The Riviera (Boston, Massachusetts)

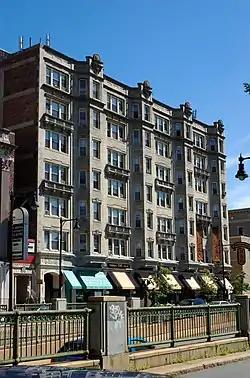

The Riviera is an historic apartment building at 270 Huntington Avenue in Boston, Massachusetts. Built in 1923, it is a seven-story brick and concrete structure developed by Coleman & Gilbert and designed by Fred A. Norcross. Norcross was a prolific builder of apartment and tenement blocks for the city's burgeoning immigrant population. The building has an asymmetrical facade, divided into four similarly styled sections, each of which has a band of three sash windows on the left and a projecting polygonal bay on the right. A few of the three-window groups have shallow balconies with low balustrades in front of them.